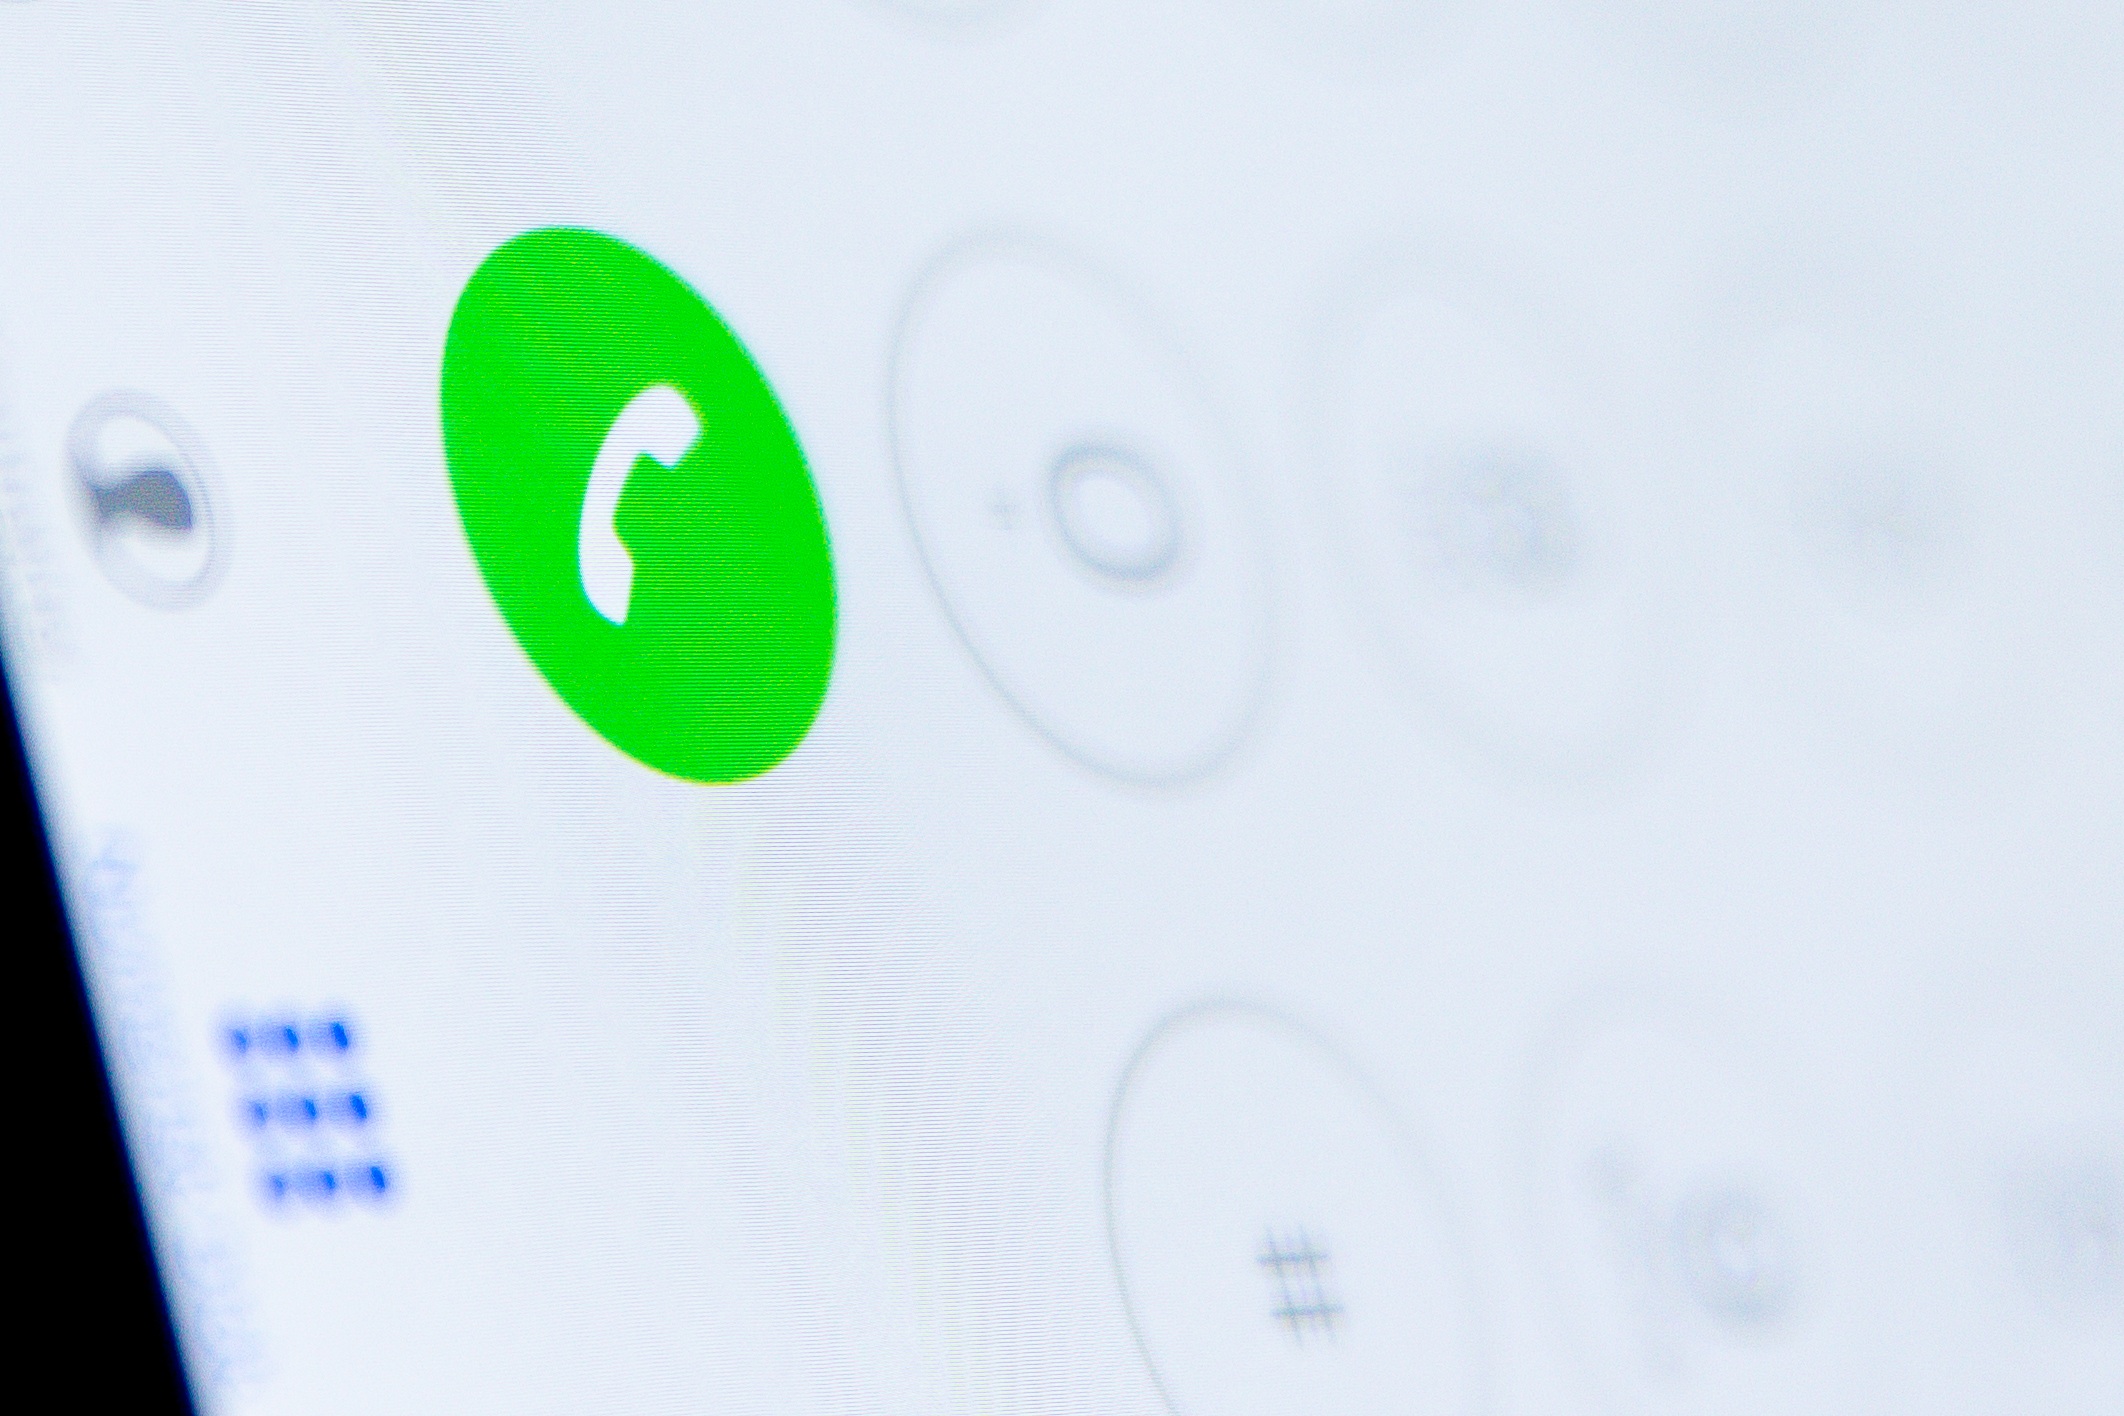
hand, number, gadget, brand, product, screenshot